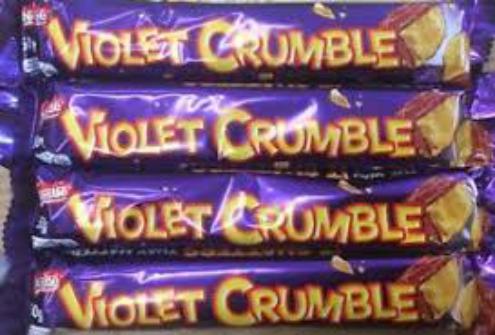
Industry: Food